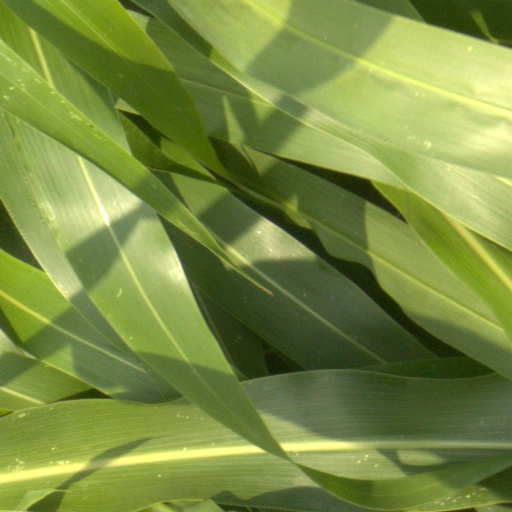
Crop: sorghum